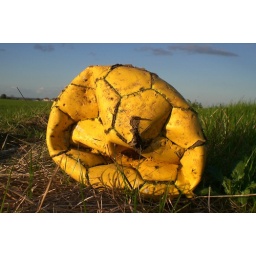
Yellow ball in field at sundown.